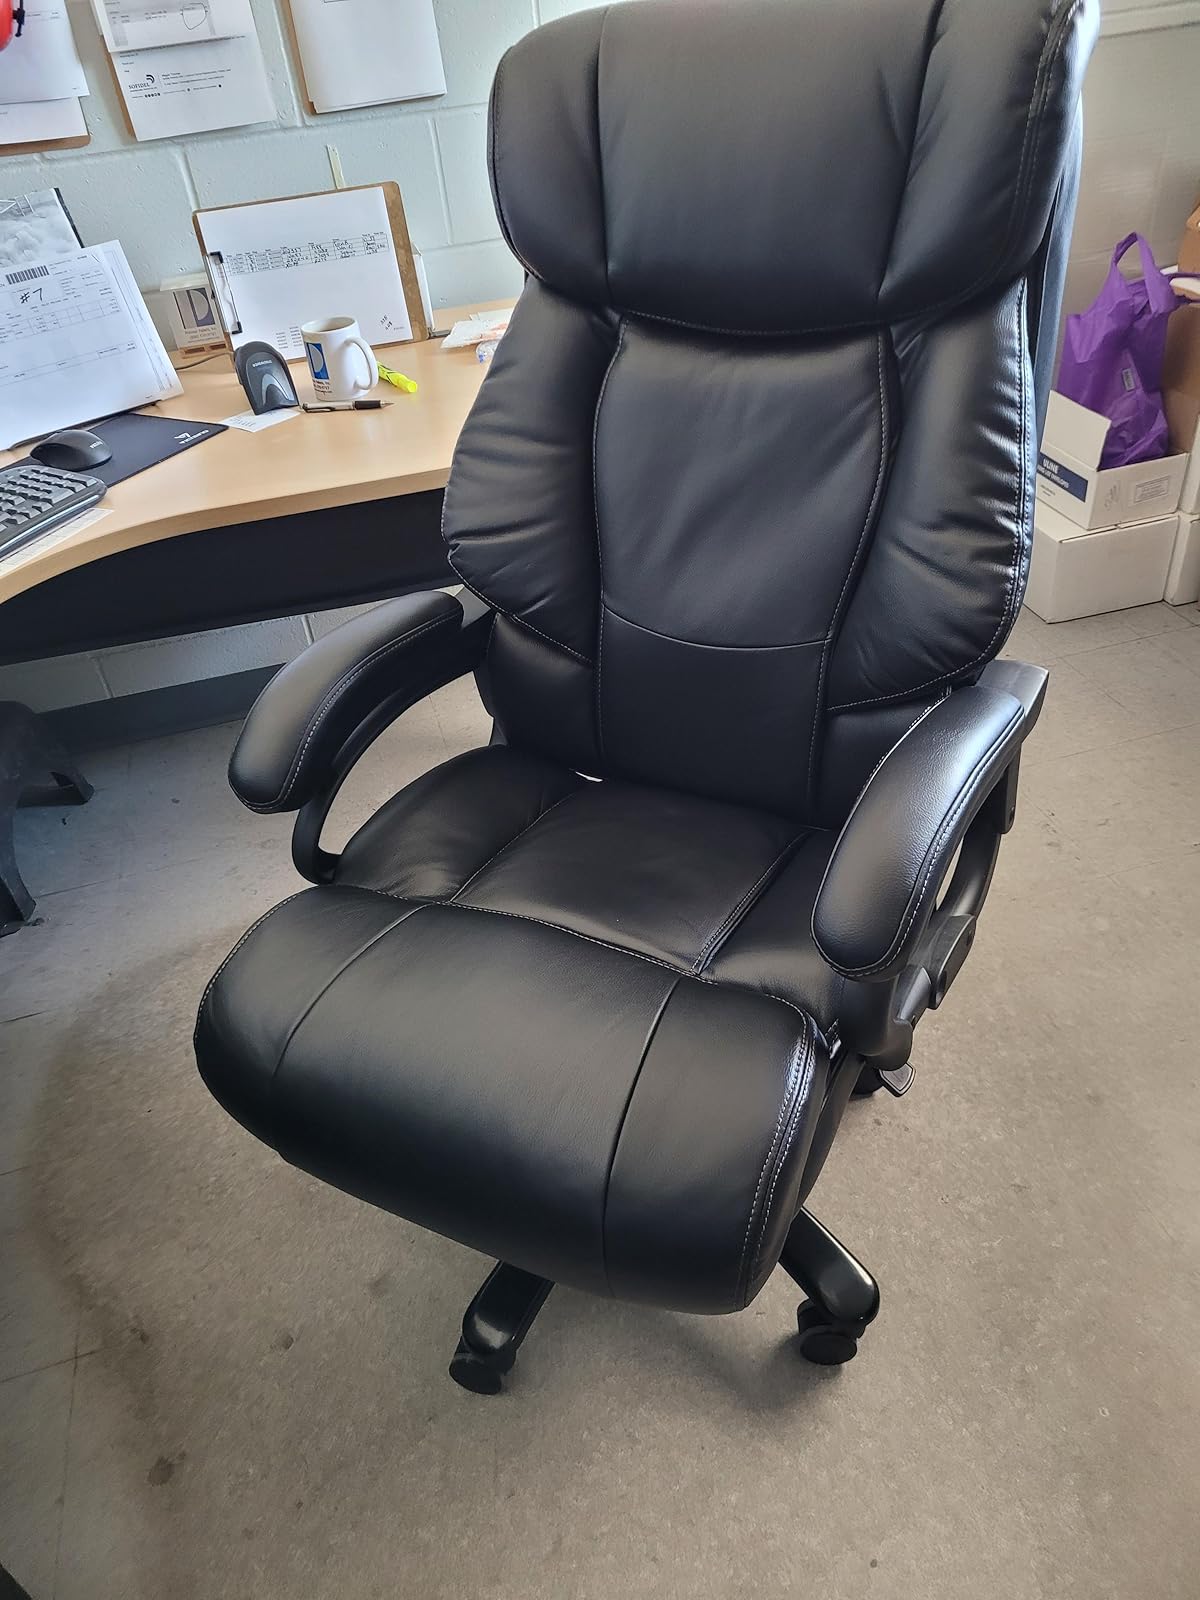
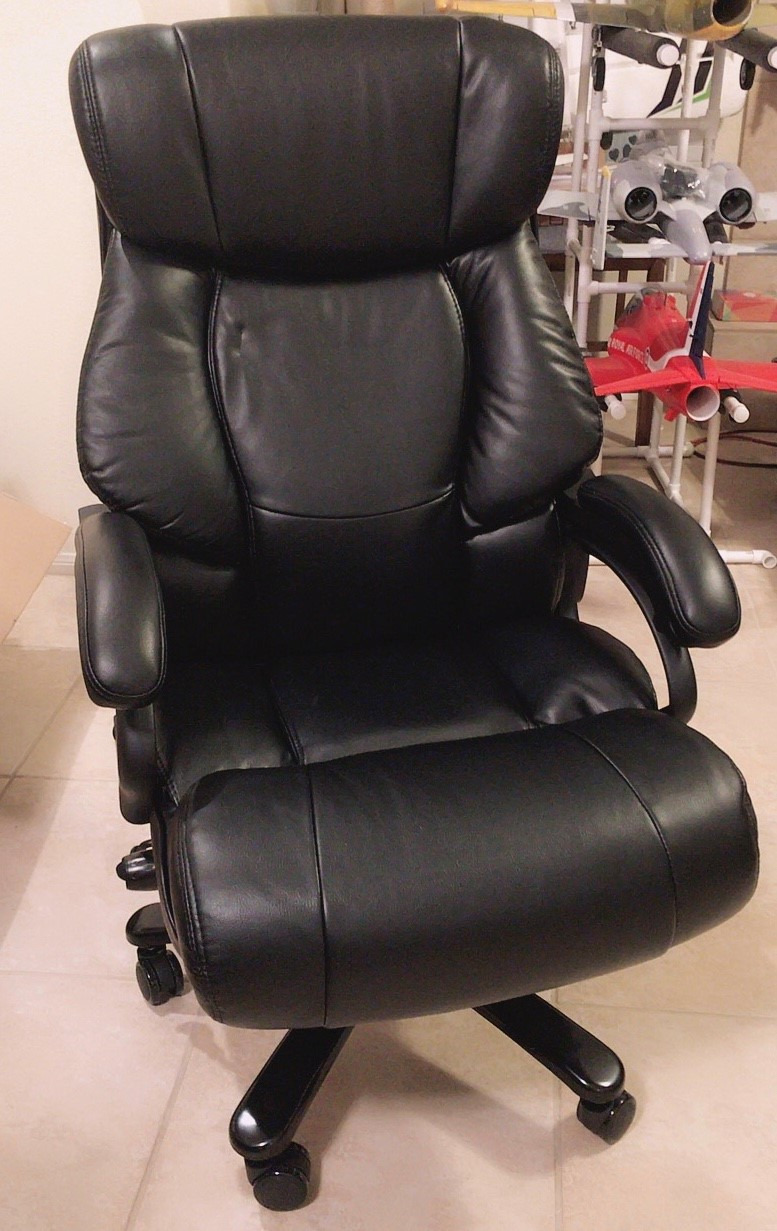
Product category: items_chair
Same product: yes